Henry Fitzalan-Howard, Earl of Arundel

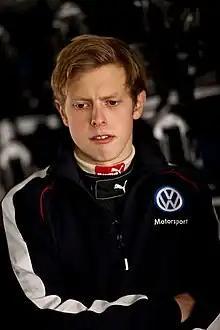
Pictured at the 2009 British Formula 3 International Series

Henry Miles Fitzalan-Howard, Earl of Arundel (born 3 December 1987), styled as Lord Maltravers until 2002 and known professionally as Henry Arundel, is a British aristocrat, businessman and former motor racing driver. He is heir apparent to the dukedom of Norfolk, the most senior peerage in the Peerage of England, and the family seat of Arundel Castle.